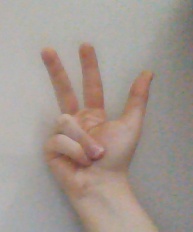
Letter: al